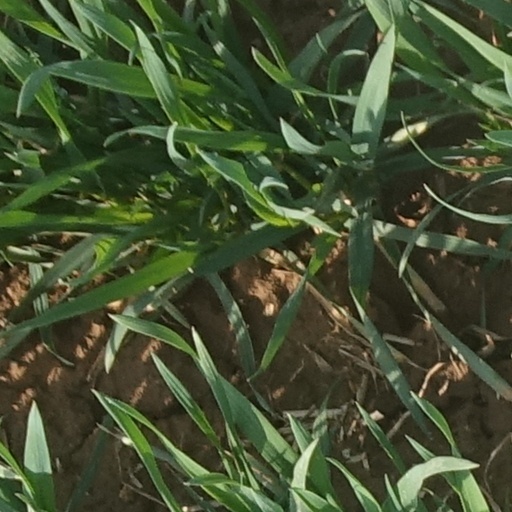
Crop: wheat